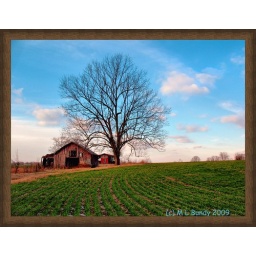
Hard to believe, this field is still green in the dead of winter. Good fertilizer!